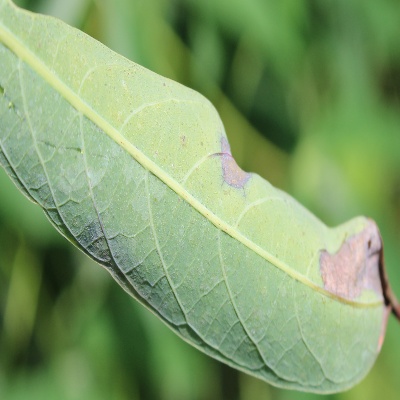
Crop: Cassava
Condition: bacterial blight